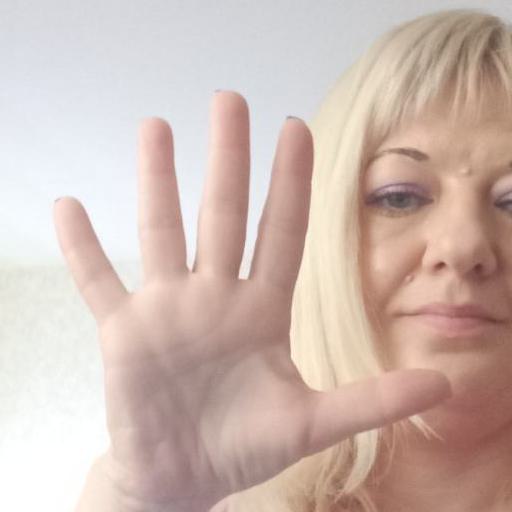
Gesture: palm